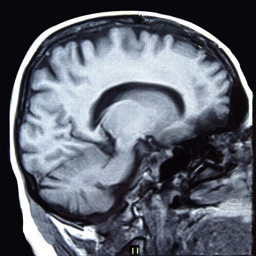
study published in the journal says that stressful occasions -- like going through a divorce or being laid off -- can actually shrink the brain by reducing gray matter in regions tied to emotion and physiological